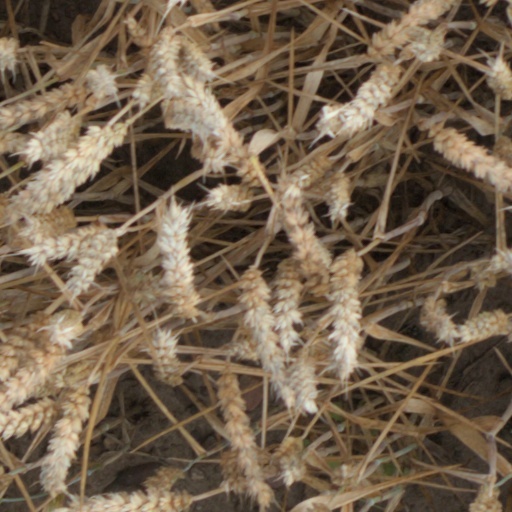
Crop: wheat